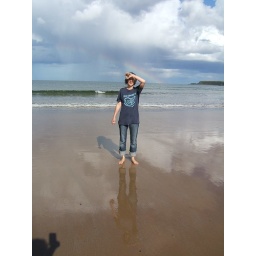
Emma was the only person on the beach in a Pastels' t-shirt